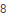
Number: 8